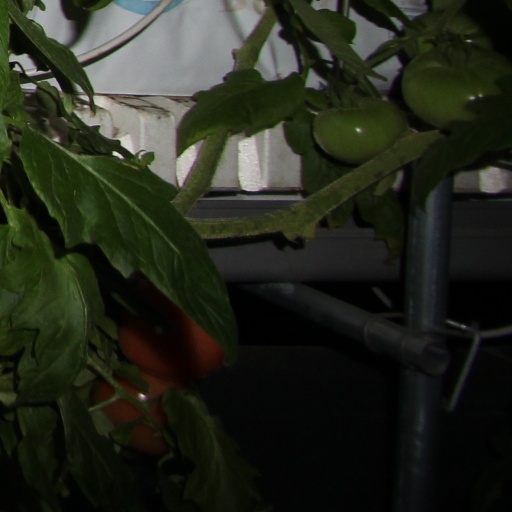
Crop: tomato